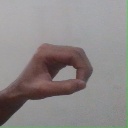
अक्षर: औ